Charles Suppon

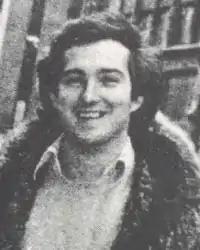
Charles Suppon in 1976

Suppon was born in Collinsville, Illinois in 1949, and studied in Chicago. He came to New York and began working for Calvin Klein as an assistant on the recommendation of Chester Weinberg, before leaving in 1976 to work for Intre Sport. He designed both menswear and womenswear, specializing in sporty clothes such as easy-fitting dresses and men's mohair sweatsuits. Suppon debuted his solo womenswear collections in 1977, booking over $1 million in orders for the Spring collection and over $5 million for the Fall 1977 collection. The following year he was one of two winners of the 1978 womenswear Coty Award alongside Bill Atkinson. In 1979, he began creating performance costumes for Peter Allen, starting with the one-man revue "Up in One".